Elísio de Moura

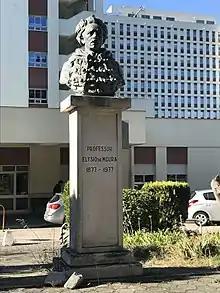
Elísio de Moura Azevedo

Elísio de Moura Azevedo, (born 30 August 1877 in Braga – 18 June 1977 in Coimbra) was a Portuguese physician, professor, psychiatrist and the first president of the College of Physicians in 1939.